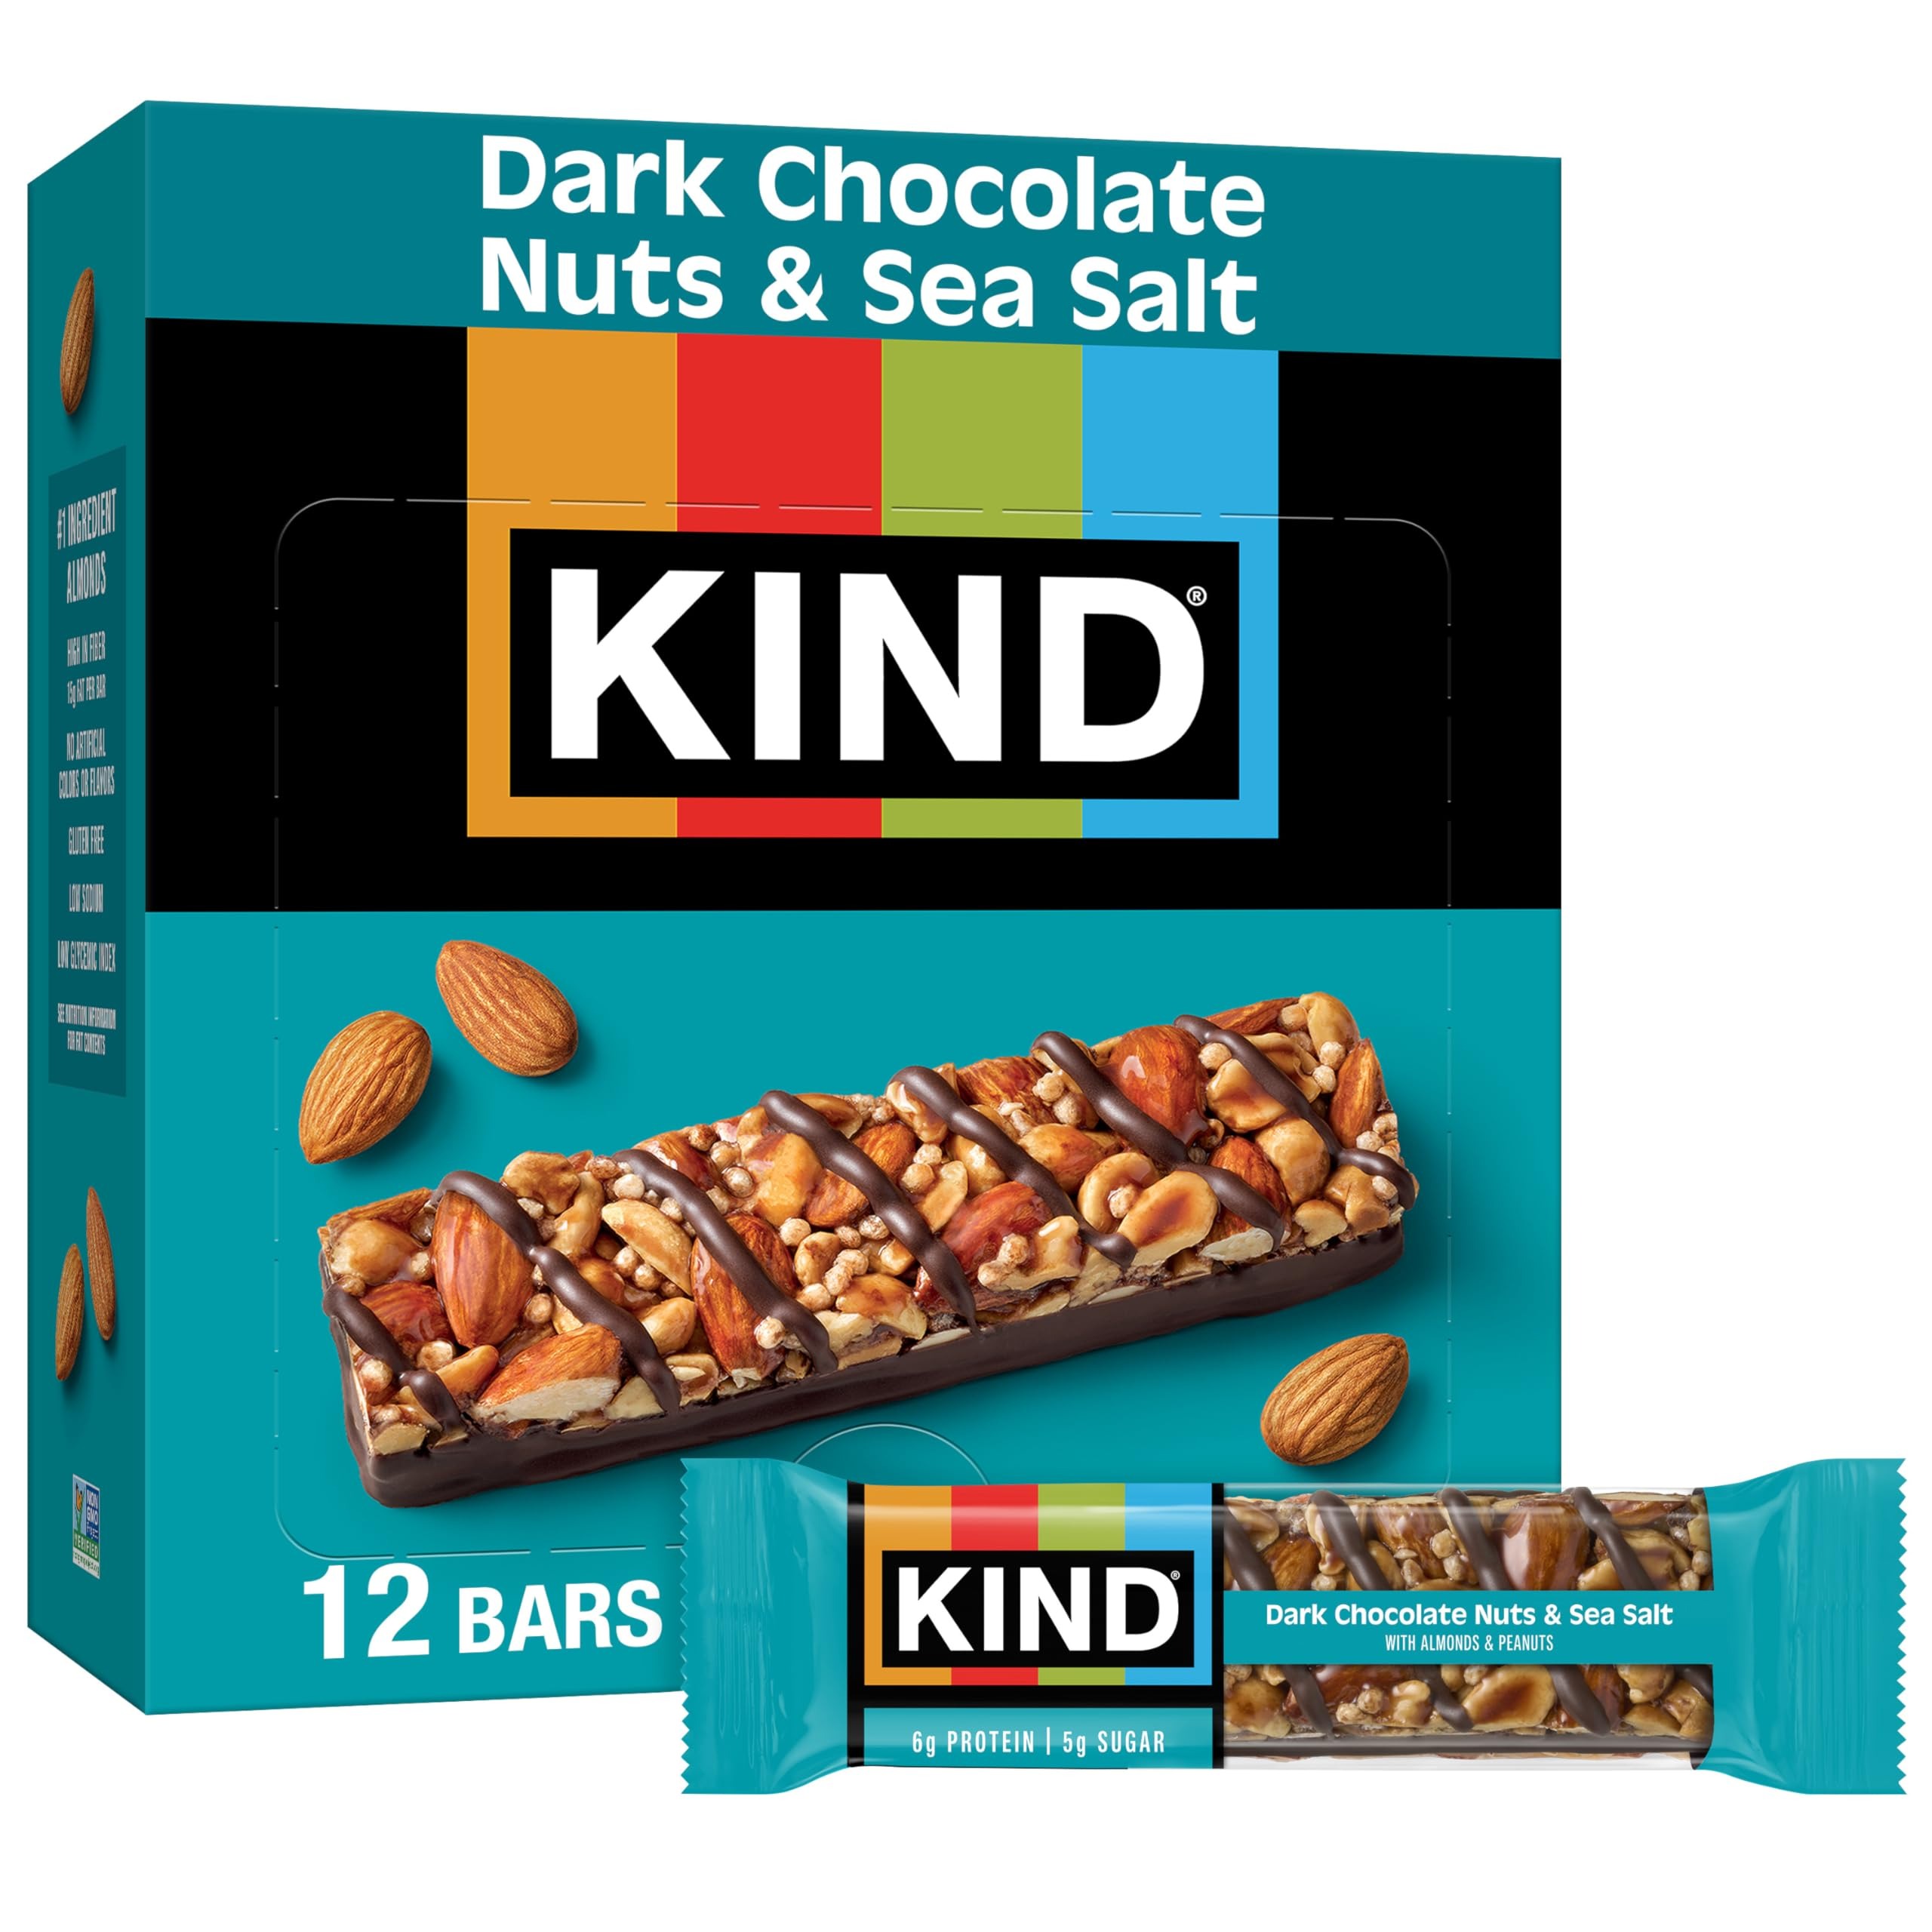
Item Name: KIND Nut Bars, Dark Chocolate Nuts and Sea Salt, Healthy Snacks, Gluten Free, Low Sugar, 6g Protein, 12 Count
Bullet Point 1: Contains 12 (1.4 oz) KIND Dark Chocolate Nuts & Sea Salt bars
Bullet Point 2: NUTRITIONALLY DENSE- KIND bars lead with heart-healthy almonds as the #1 ingredient, providing you the nutrition your body needs with a delicious and satisfying crunch
Bullet Point 3: PACKED WITH GOODNESS- These bars are gluten-free with 6 grams of protein, 5 grams of sugar, and are a great source of healthy fibers
Bullet Point 4: WELL BALANCED- These KIND bars have a low glycemic index, to better manage and improve blood sugar levels
Bullet Point 5: INDULGE- Made with the highest quality non-genetically modified ingredients to ensure our bars not only taste great, but are kind to your body
Value: 16.8
Unit: Ounce

Price: 16.34